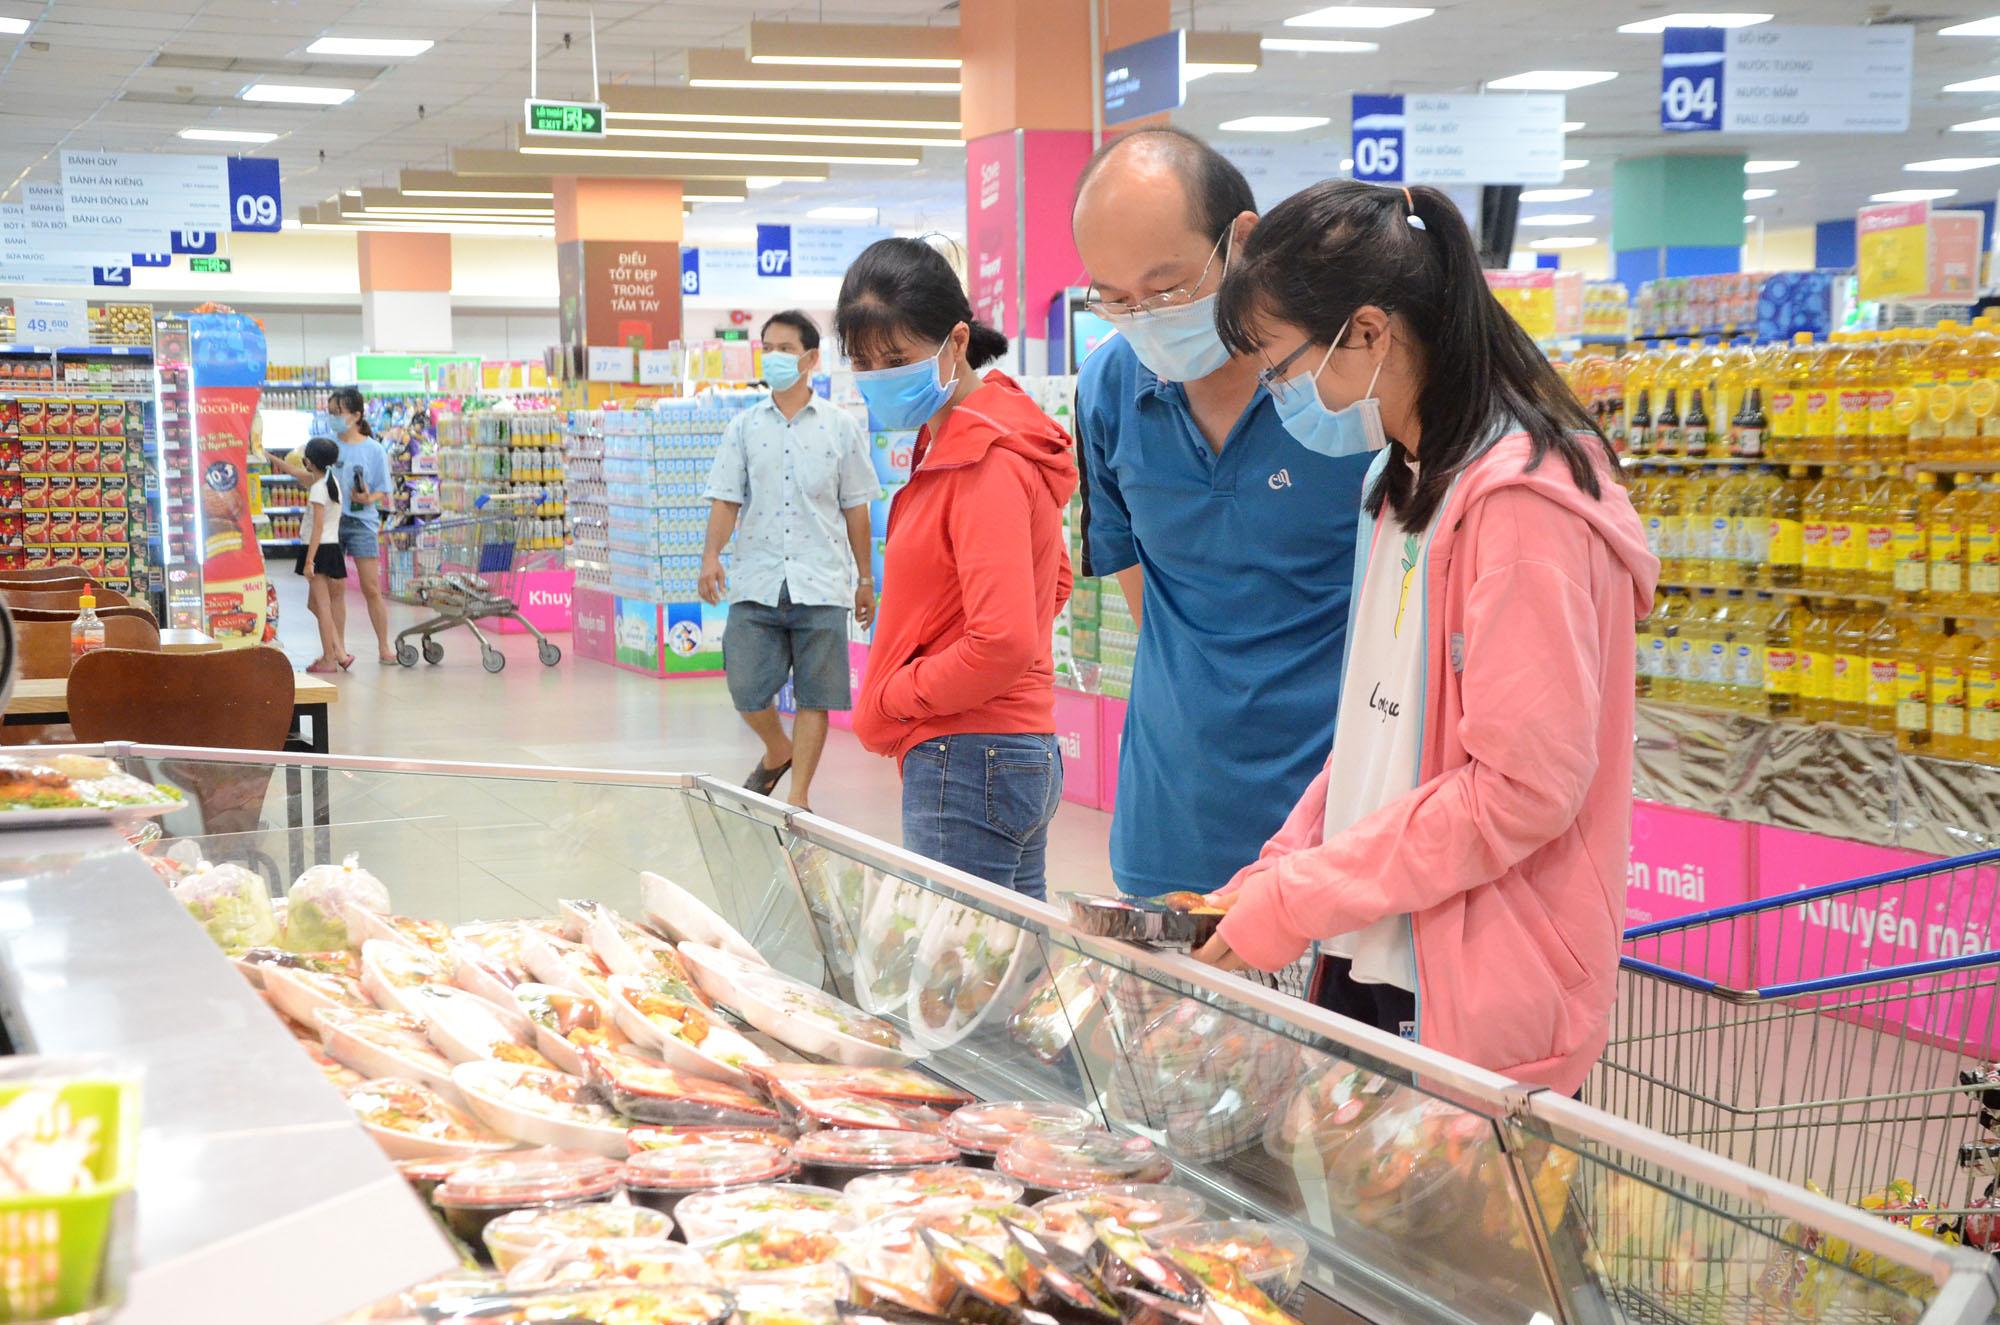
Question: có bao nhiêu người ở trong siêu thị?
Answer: có sáu người trong siêu thị